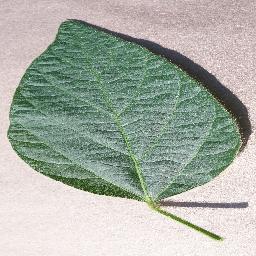
Label: Soybean___healthy